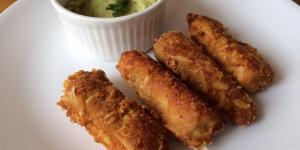
palitos de pescado con parmesano